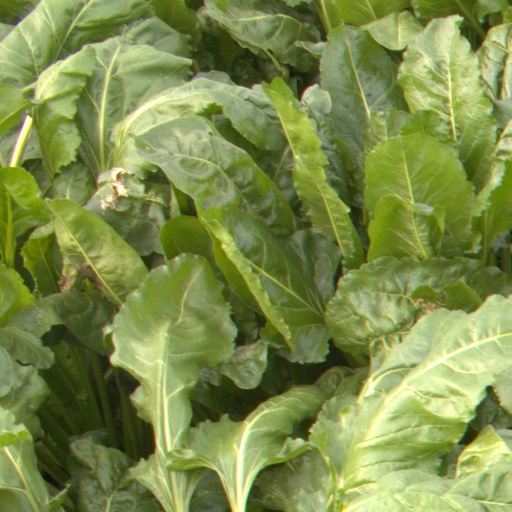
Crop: sugar beet